Answer in natural language. Considering the relative positions, where is brown colour cube shape wooden material with respect to brown wooden chair with seagreen cushion (highlighted by a green box)? Choose between the following options: right or left
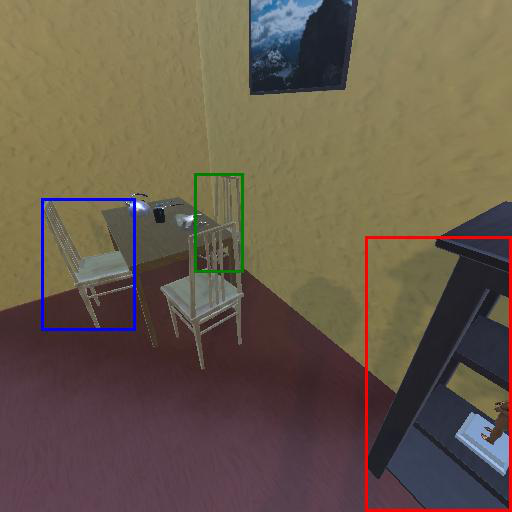
<answer>right</answer>